John Conroy

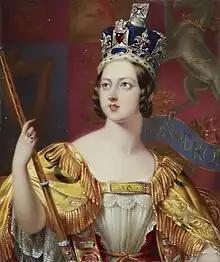
Victoria's ascension to the throne in 1837 led to Conroy's banishment from her household.

William IV died just weeks after Victoria's eighteenth birthday and she succeeded him as sovereign. Conroy was the subject of numerous discussions Victoria had with Stockmar on the first day of her reign. At the same time, Conroy created a list of demands to give to Stockmar with the intent that he pass them on to Prime Minister, Lord Melbourne. Conroy demanded "a pension of £3,000 a year, the Grand Cross of the Bath, a peerage and a seat on the Privy Council." Victoria left the negotiating to Melbourne, who agreed to most of Conroy's demands, most likely to avoid a scandal. On the advice of Melbourne, Conroy was granted a baronetcy and a pension of £3,000 per annum. This did not satisfy Conroy, who continued in the following years to petition Victoria for an Irish peerage. Each request was refused, as the peerage would have enabled him to attend court.